Thiers, Puy-de-Dôme

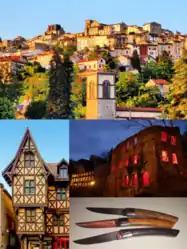
Thiers city presentation. Above, the medieval city. Bottom left, the Château du Pirou. Bottom right, the Valley of the Factories near the Creux de l'enfer and the Le Thiers knives.

Thiers (Auvergnat: "Tièrn") is a commune in the Puy-de-Dôme department of Auvergne in central France. With Ambert, Issoire and Riom, it is one of the department's four sub-prefectures. The district of Thiers consists of forty-three municipalities in six cantons. Its inhabitants are known as Thiernois or Bitords.